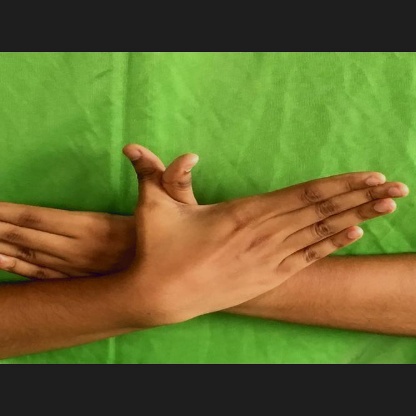
Mudra: Garuda